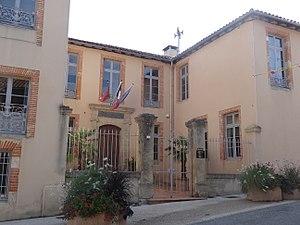
Mairie de Saramon.